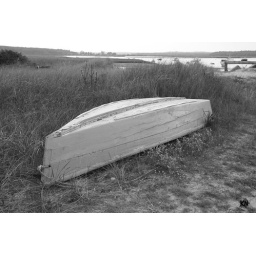
I found this boat all by itself while the others were in the water. I liked the winding river in the background.